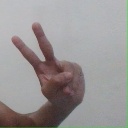
अक्षर: ऐ